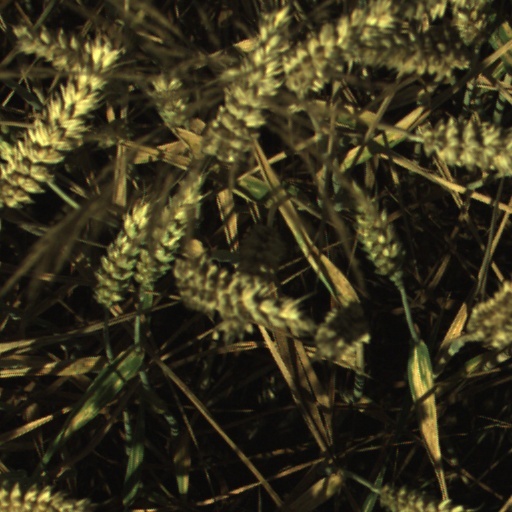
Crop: wheat